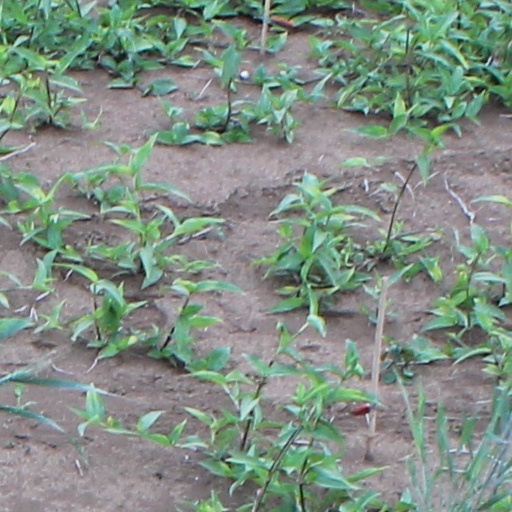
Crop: wheat